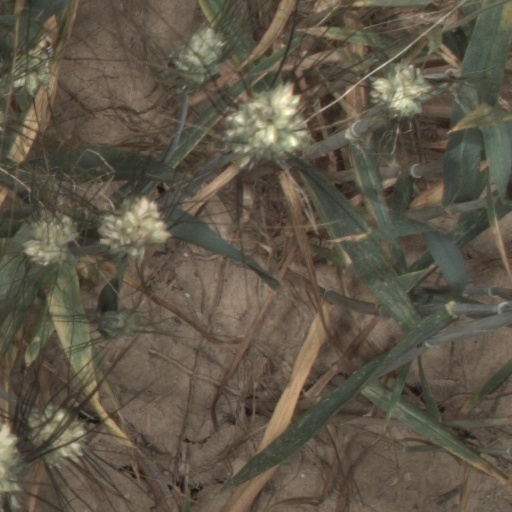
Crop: wheat